Opera Nova Bydgoszcz

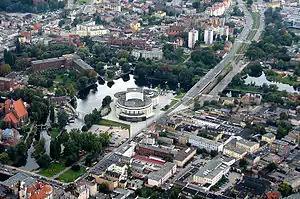
Bird eye view

The history of the theatre in Bydgoszcz dates back to the 17th century, when was built a special theatre hall in the city Jesuit College, able to accommodate approximately 300 people. In the 19th century, operas and operettas were played in the Prussian Municipal Theatre; from 1896 to 1920, opera companies from Gdańsk, Poznań or Rostock performed in Bydgoszcz. In the years 1920–1939, a cultural institution run by the German minority called "Deutsche Bühne" ("German scene") was located in the backyard of 66/68 Gdanska. It was a professional theatre, which displayed opera ensembles and orchestra performances based on the local Bydgoszcz Conservatoire located at 9 Mickiewicz Alley. Its popularity matched Municipal Theatre. Deutsche Bühne staged operas, operettas, musicals and vaudeville, hosting German companies (Berlin, Hamburg, Königsberg). On 3 May 1930, to celebrate the 400th anniversary of Jan Kochanowski's birth, the theatre premiered "The Dismissal of the Greek Envoys", as a tribute to the Polish community. After 1933, its repertoire followed the cultural Nazi propaganda diktats.